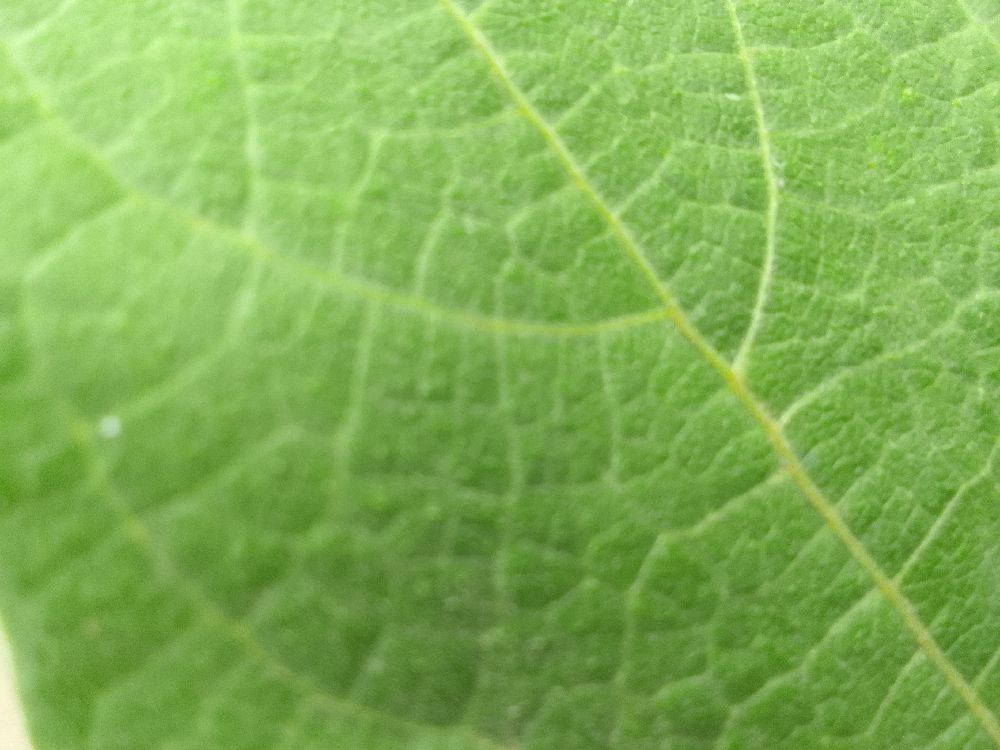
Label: healthy